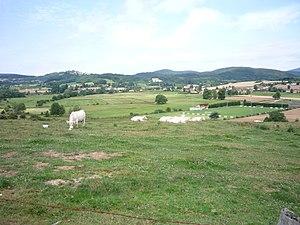
la plaine des bataillouses
Les Salles est une commune française située dans le département de la Loire en région Auvergne-Rhône-Alpes.